Mountain Academy of Teton Science Schools

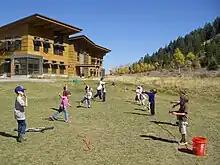
Mountain Academy of Teton Science Schools students playing at recess

Mountain Academy of Teton Science Schools is an accredited member of the Pacific Northwest Association of Independent Schools. As an independent, non-profit school that has received full accreditation from an approved accrediting program, Mountain Academy of Teton Science Schools is a full member of the National Association of Independent Schools. Mountain Academy of Teton Science Schools is an International Baccalaureate World School and is authorized to offer the IB Diploma Program to students aged 16–19. Classes in the Pre-K are based on the Reggio Emilia approach. All students in grades 9-11 take the PSAT (Pre-Scholastic Aptitude Test).